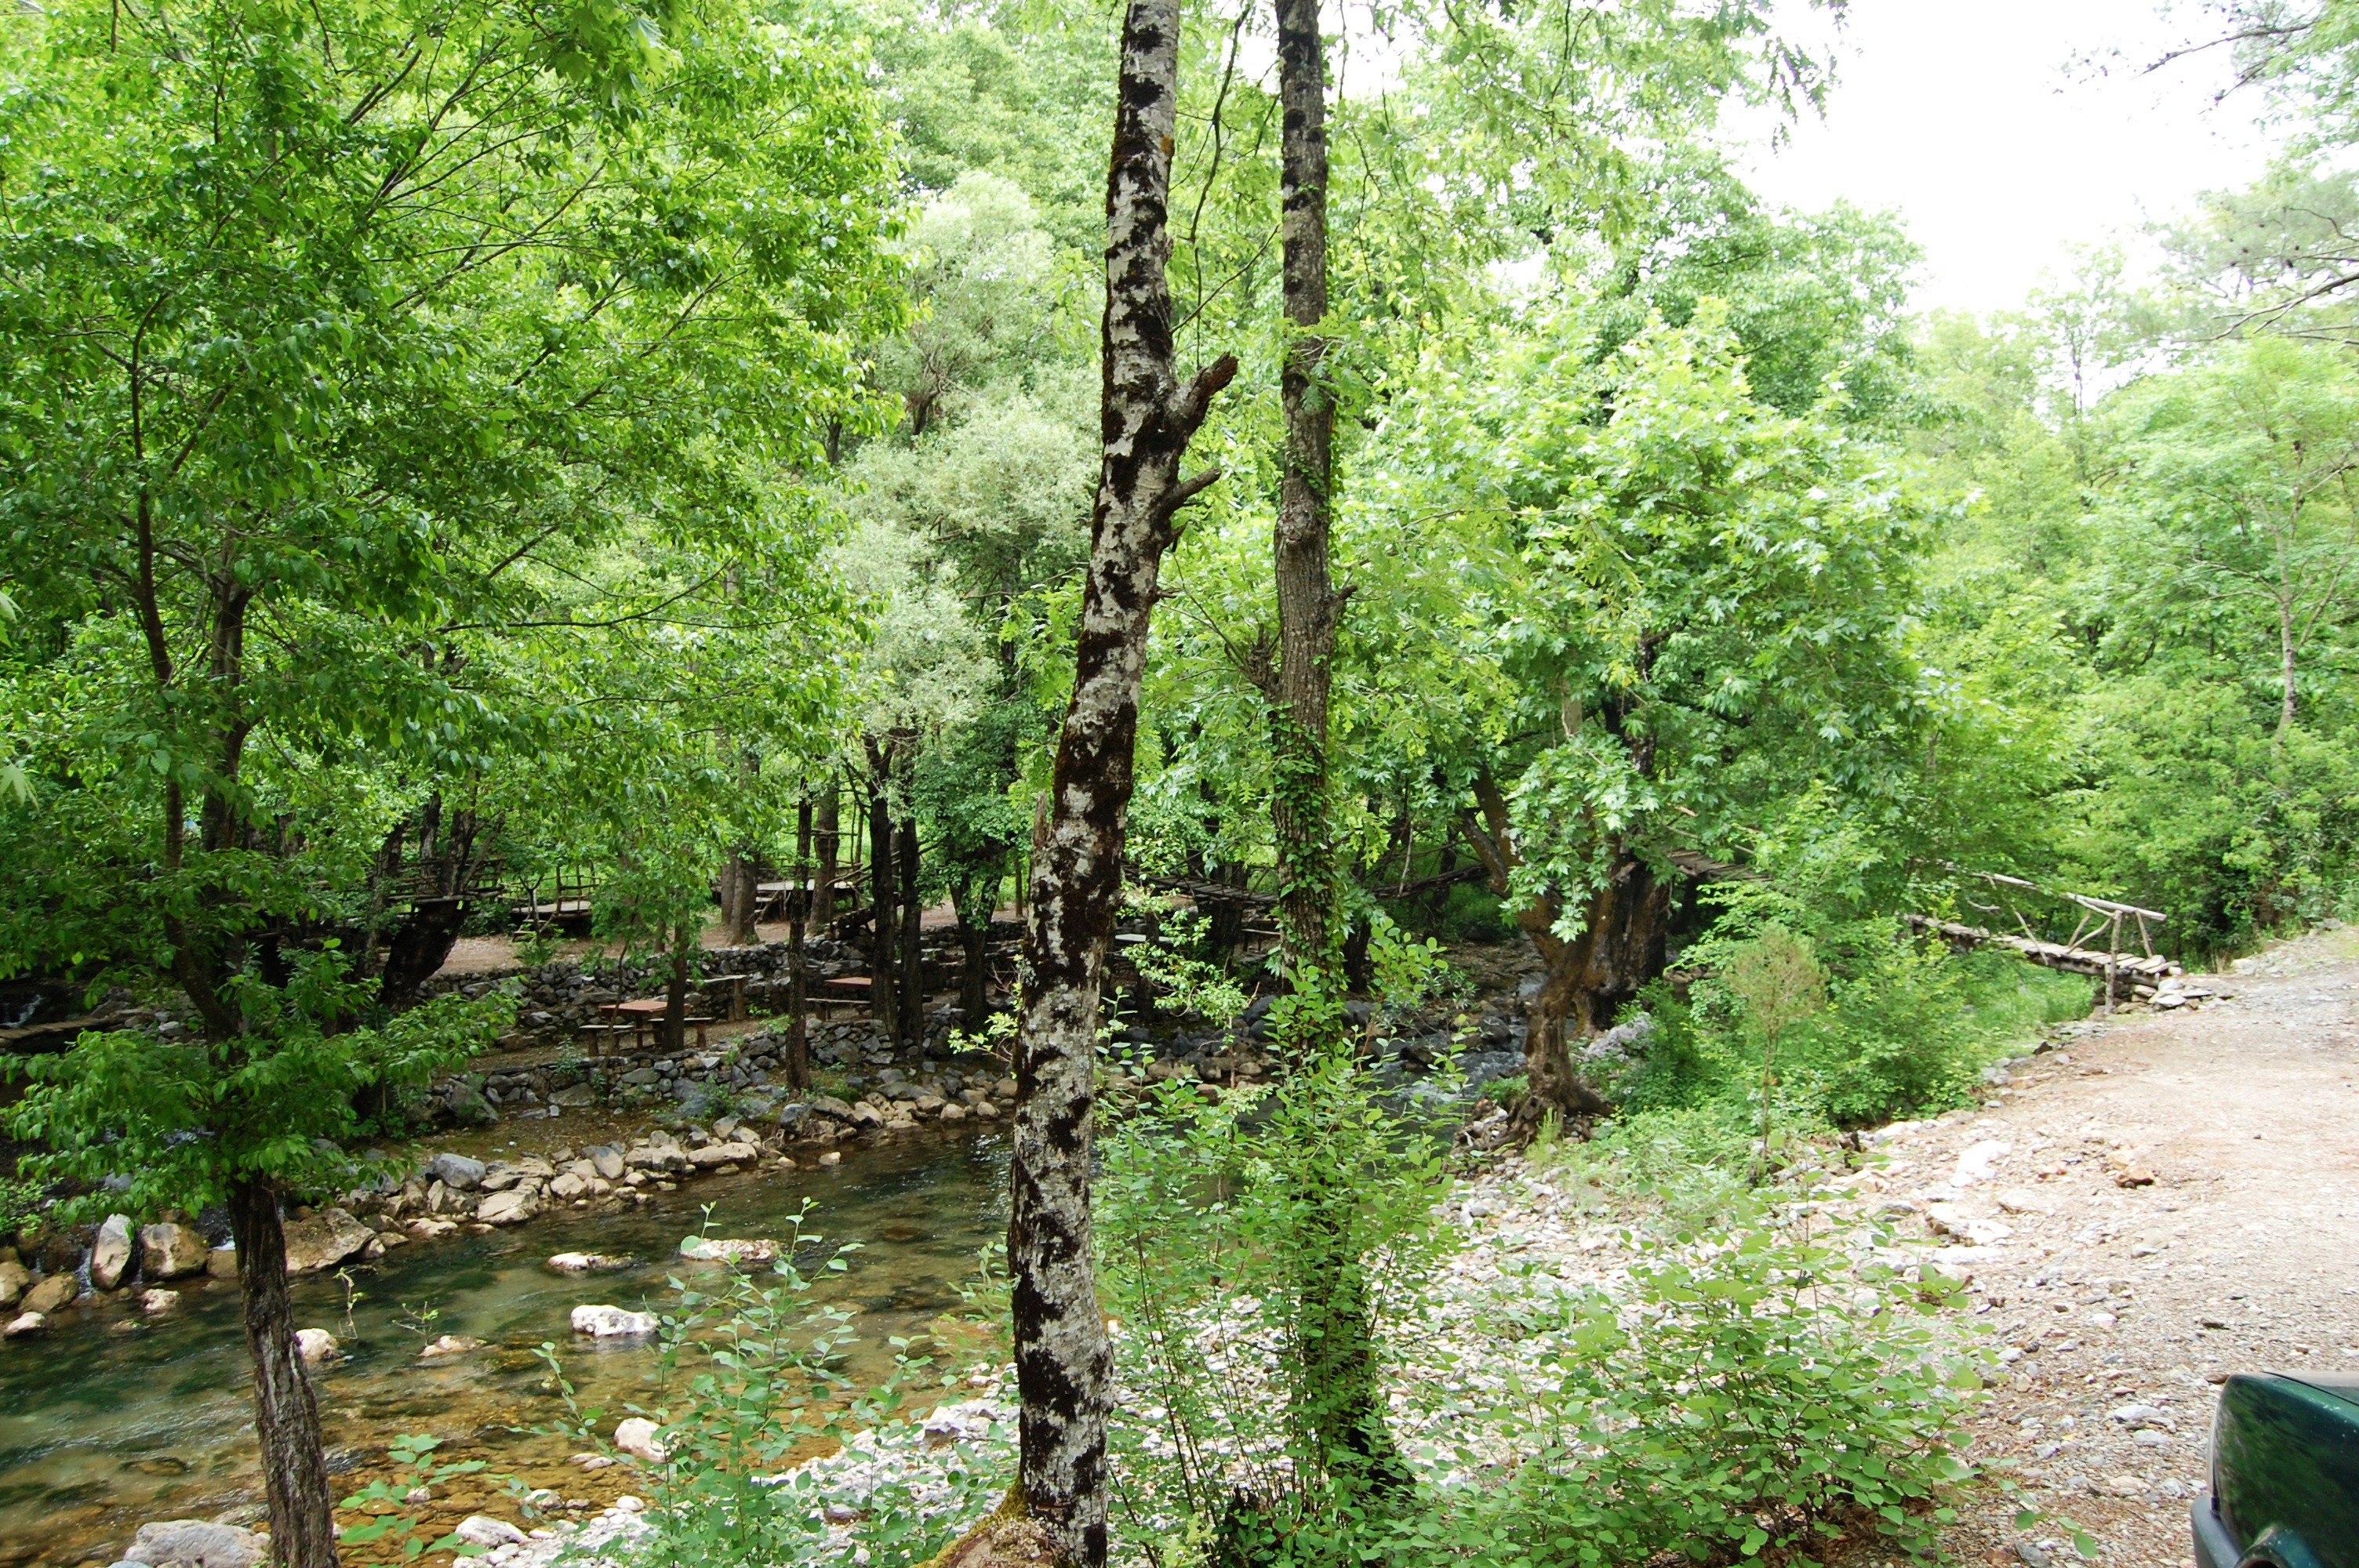
tree, nature, forest, trail, pond, stream, spring, jungle, garden, trees, vegetation, rainforest, wetland, woodland, habitat, ecosystem, nature reserve, biome, old growth forest, natural environment, temperate broadleaf and mixed forest, riparian forest